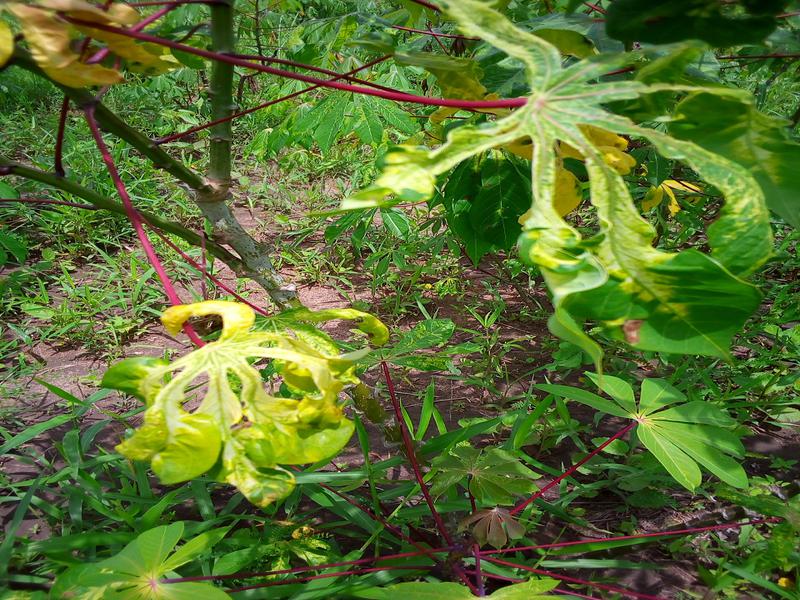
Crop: cassava
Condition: mosaic_disease